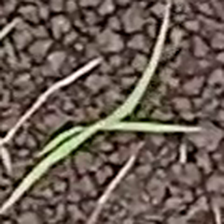
Weed species: Digitaria_SP_(Digitaria Sanguinalis )